Shōkaku-class aircraft carrier

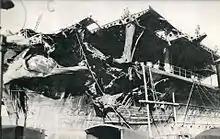
The bow damage suffered by "Shōkaku"

The air groups of the sisters were decimated in the battle, which forced "Zuikaku" to return to Japan with "Shōkaku" for resupply and aircrew training, and neither carrier was able to take part in the Battle of Midway in June. En route to Japan, "Shōkaku" was caught in a severe storm and nearly capsized as the weight of the water used to put out the fires had compromised her stability. Repairs took three months and she was not ready for action until late August.